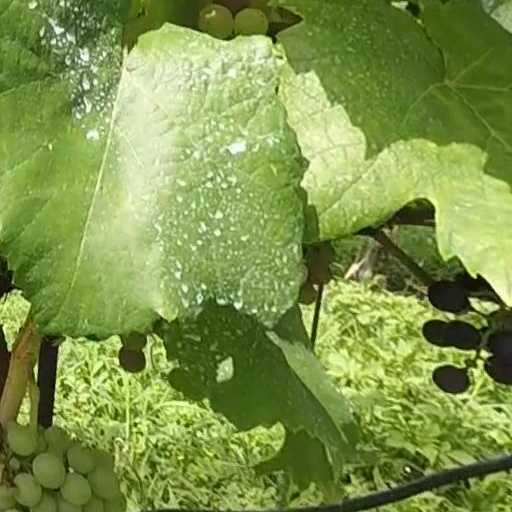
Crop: grape